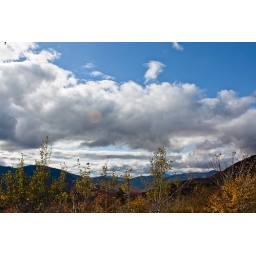
Taken from a moving car on the Kancamagus highway because there was nowhere to safley pull over